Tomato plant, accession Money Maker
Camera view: tilt-top (135 deg); turntable rotation: 210 degrees
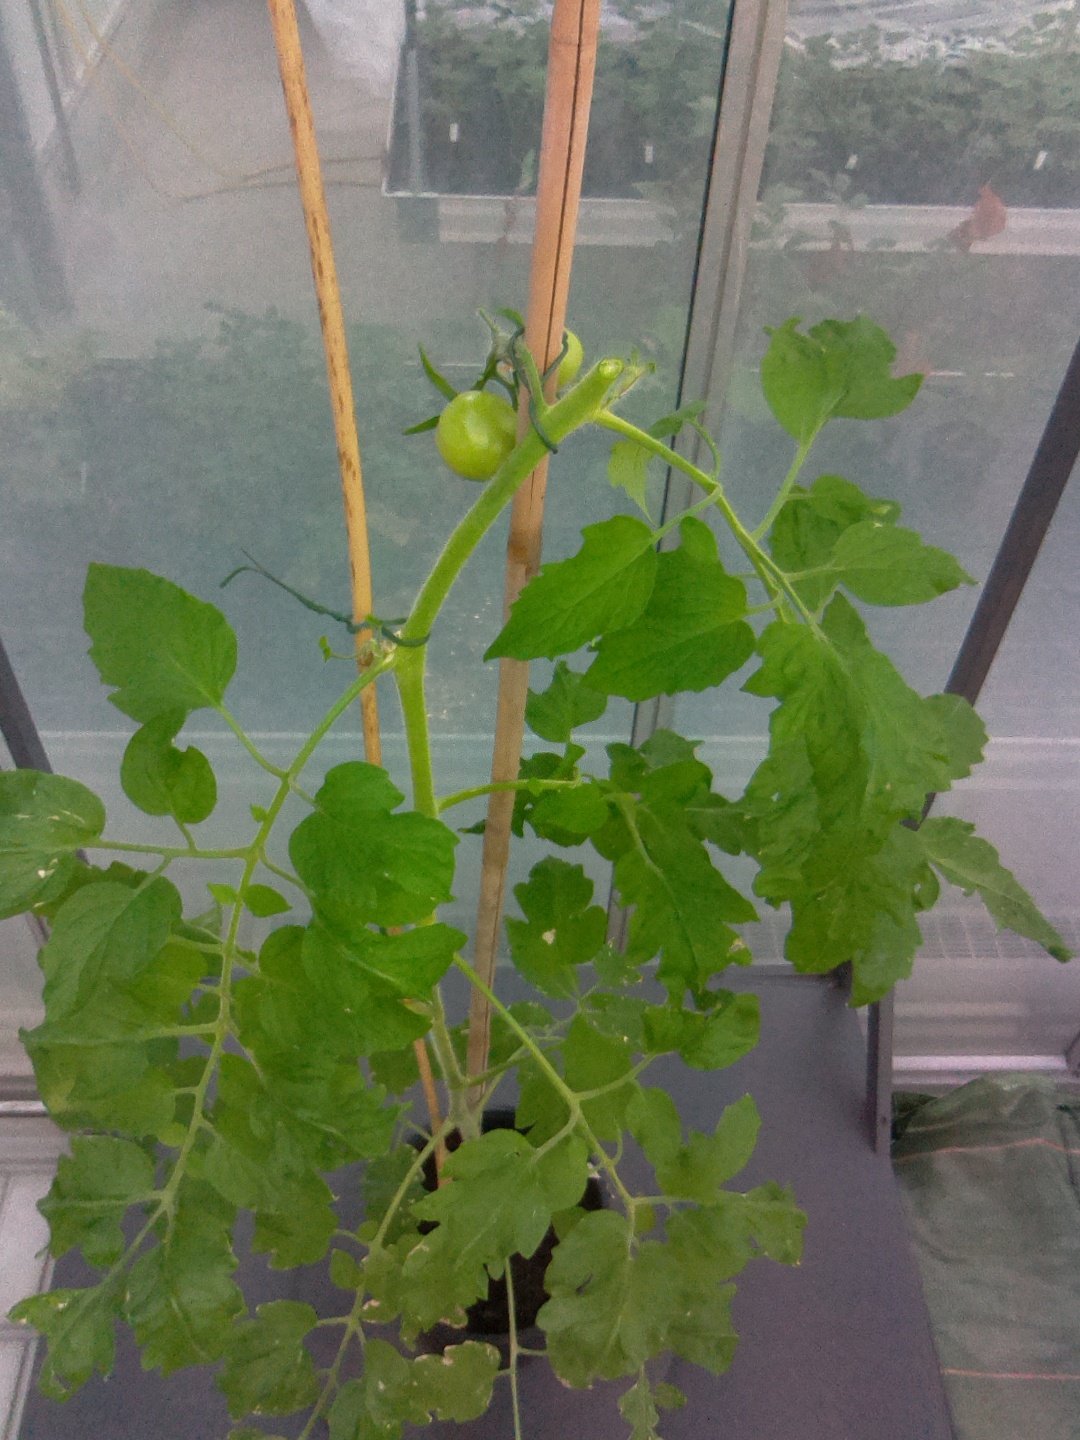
BBCH growth stage 71: 10%-20% of final fruit size